Edward Albee

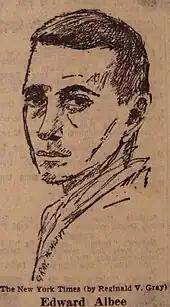
Edward Albee by Irish artist Reginald Gray ("The New York Times", 1966), inspired by a photograph taken in 1962 from Bettmann/Corbis.

In 1971 he wrote "All Over", a two-act play originally titled "Death", the second half of a projected double bill with another play called "Life" (which later became "Seascape"). The play premiered on Broadway at the Martin Beck Theatre with John Gielgud directing and starred Jessica Tandy, Madeleine Sherwood, and Colleen Dewhurst. "The New York Times" writer Clive Barnes wrote, "It is a lovely, poignant and deeply felt play. In no way at all is it an easy play -- this formal minuet of death, this symphony ironically celebrating death's dominion. It is not easy in its structure, a series of almost operatic arias demanding, in their precision, pin-point concentration from the audience, and it is certainly not easy in its subject matter."